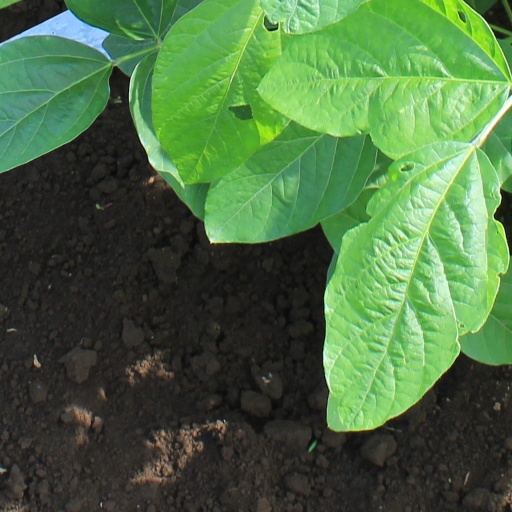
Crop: soybean